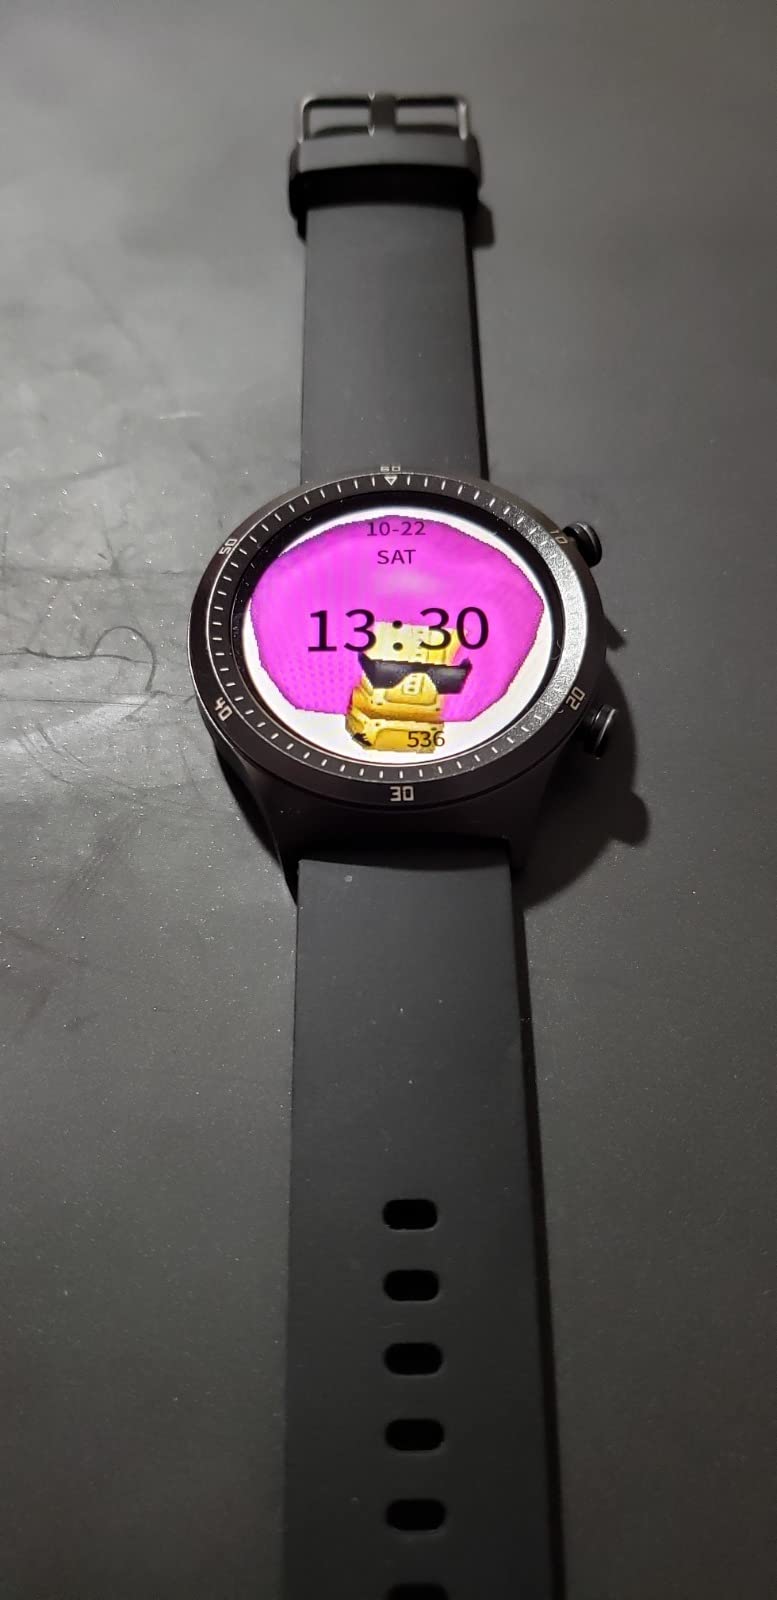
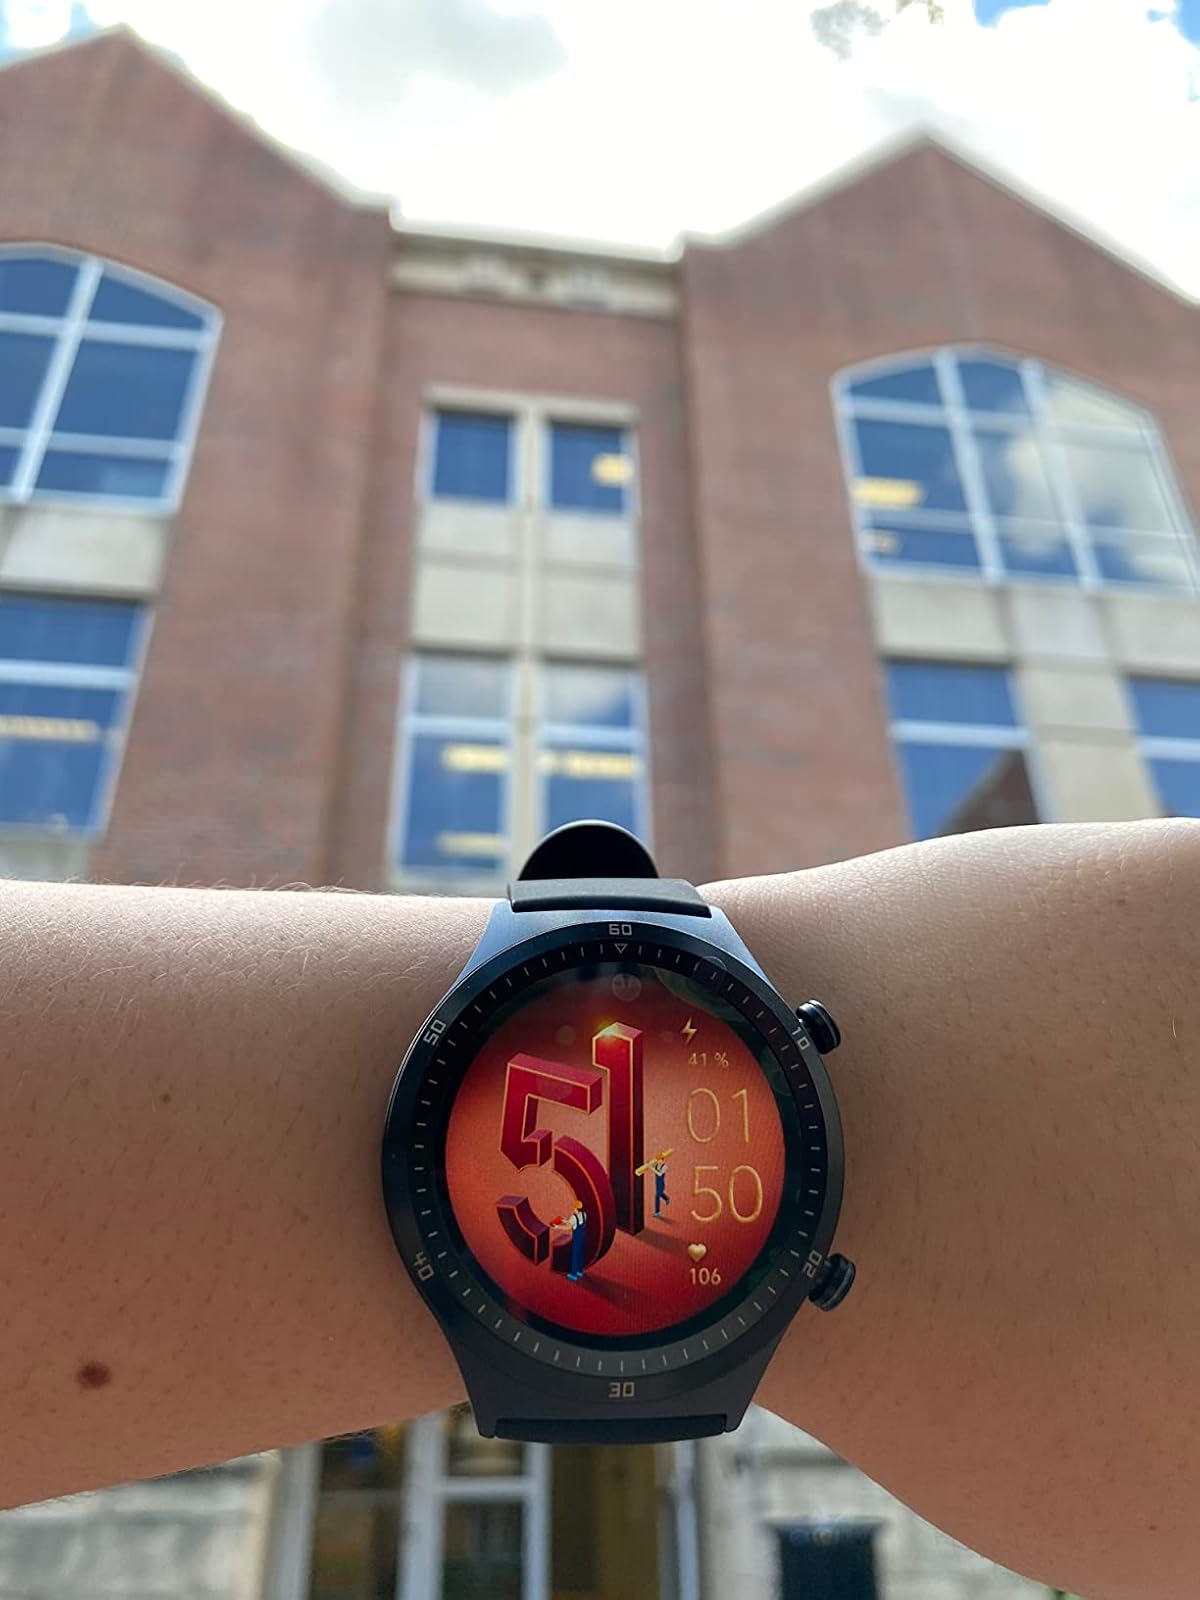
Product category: smartwatch
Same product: yes